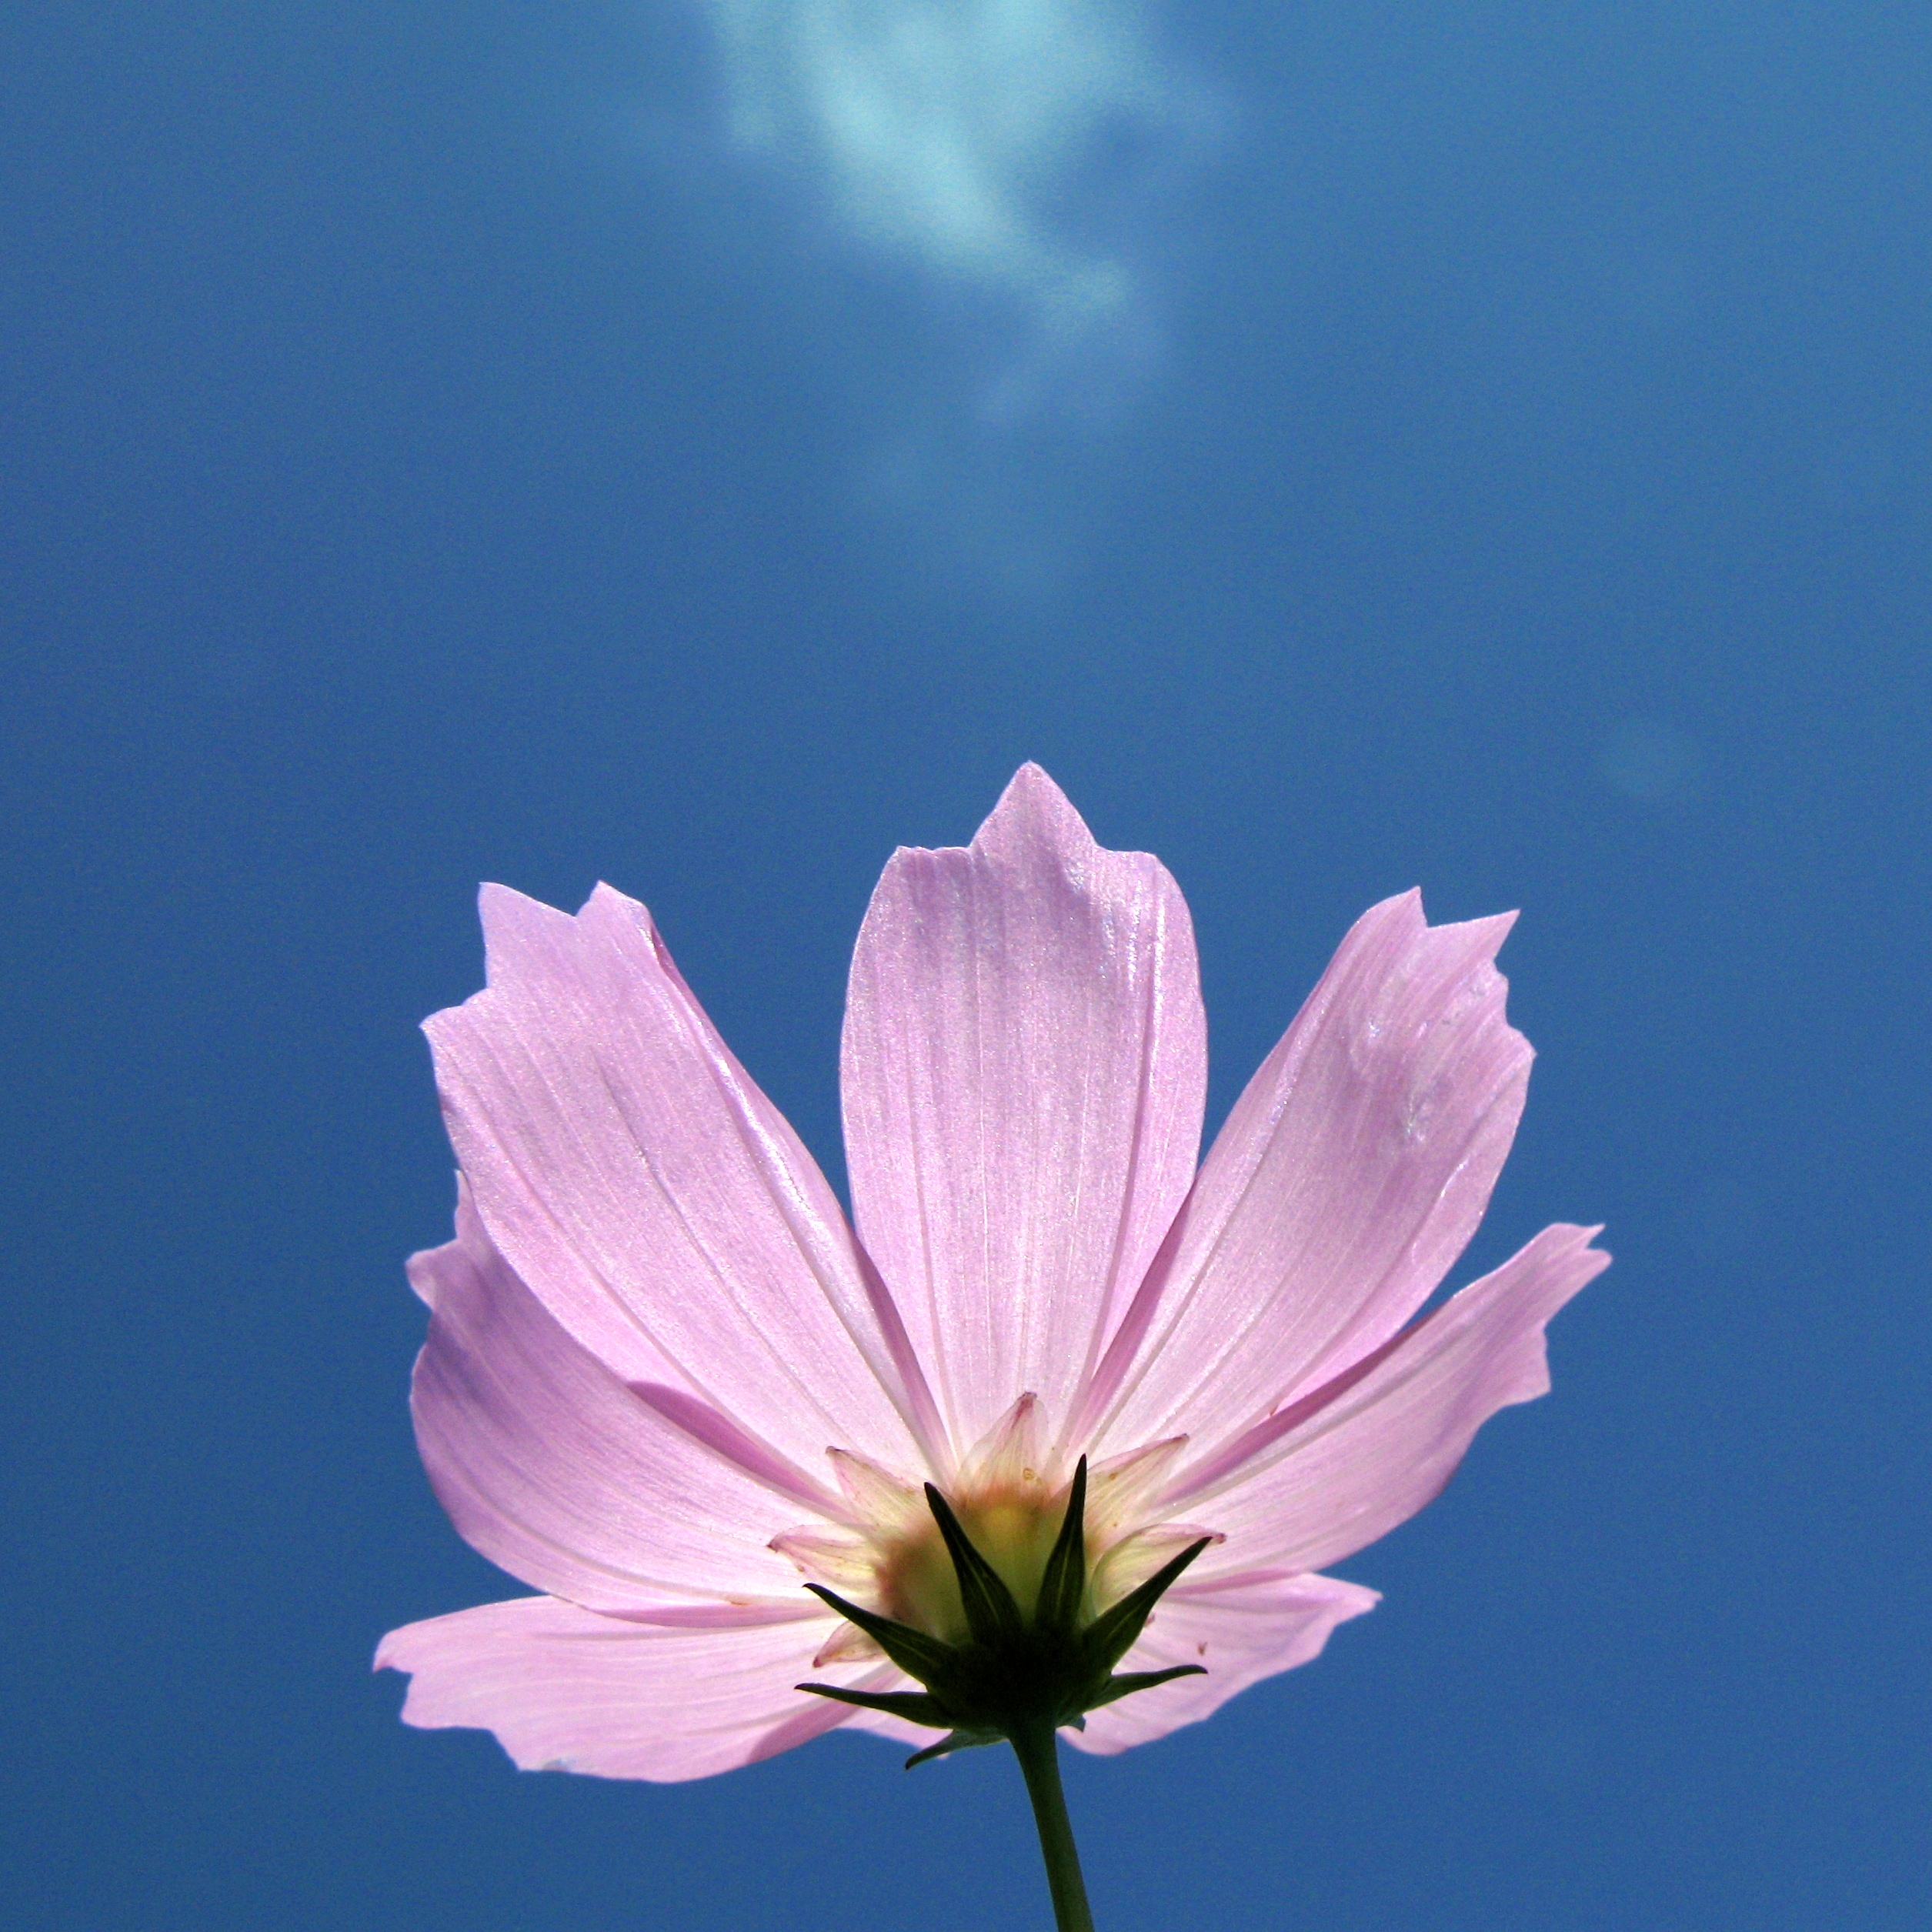
blossom, plant, sky, photography, flower, petal, high, pink, flora, wildflower, close up, hires, flowerpicturesnolimits, hi, res, resolution, g7, macro photography, flowering plant, land plant, garden cosmos